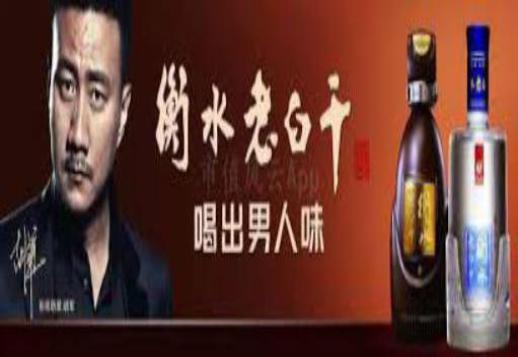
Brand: hengshui laobaigan
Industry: Food